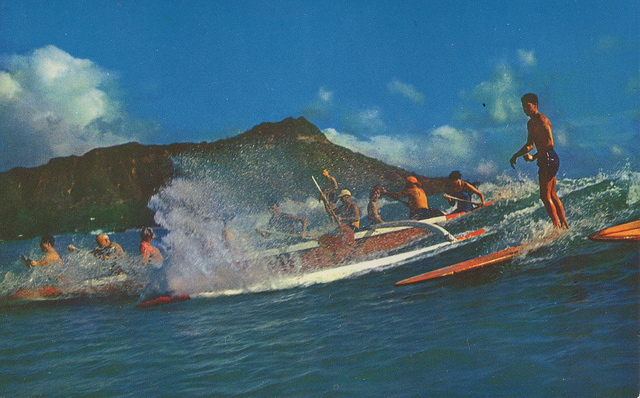
Many people rowing a boat and surfing side by side.